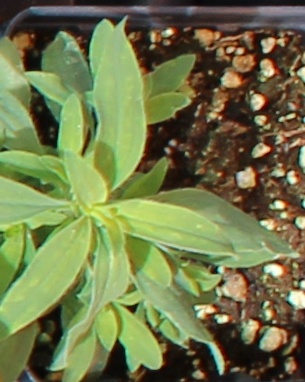
Label: Kochia